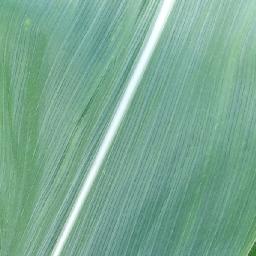
Label: Corn_(Maize)___Healthy